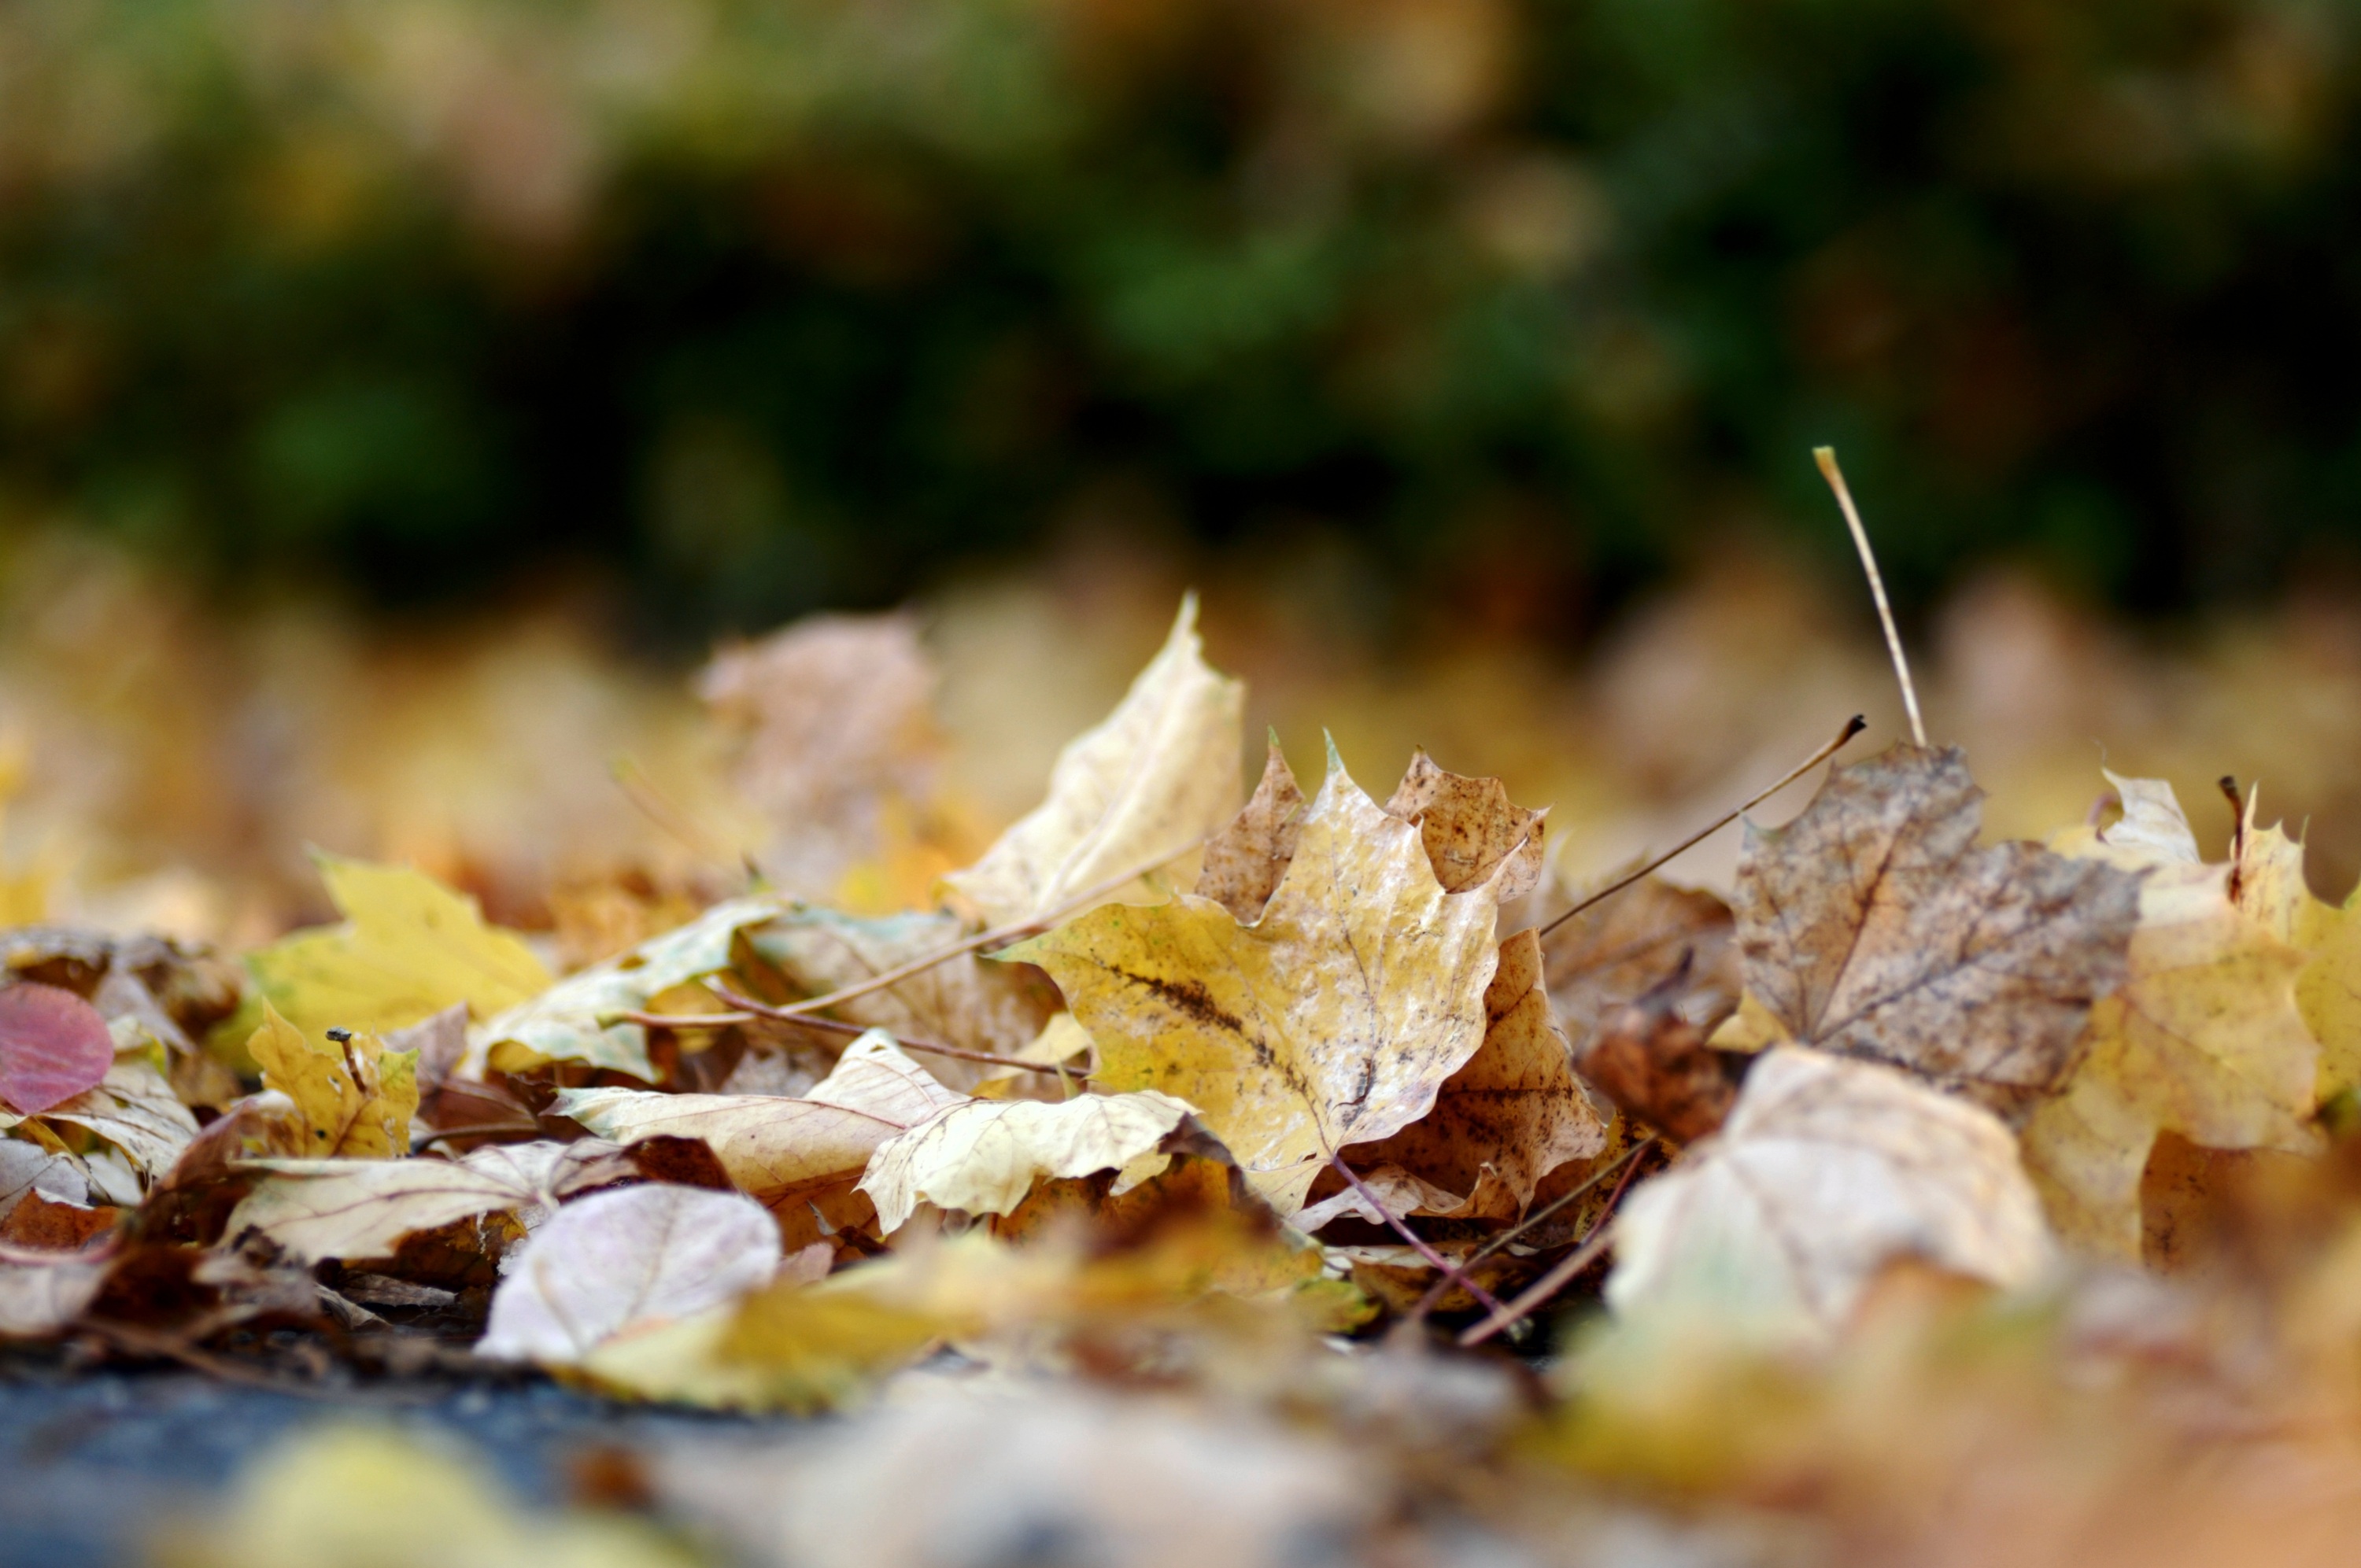
tree, nature, grass, branch, plant, photography, sunlight, leaf, flower, autumn, soil, yellow, flora, season, close up, leaves, background, october, fall foliage, leaves in the autumn, autumn nature, macro photography, on the ground